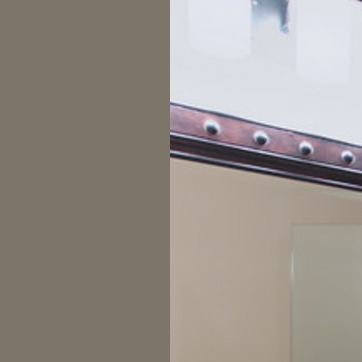
Material: mirror